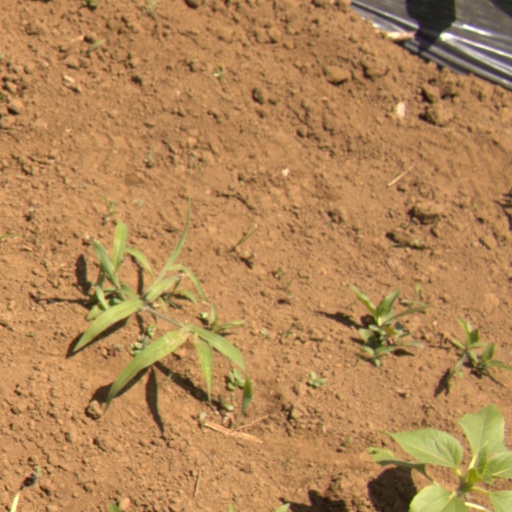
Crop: Jerusalem artichoke